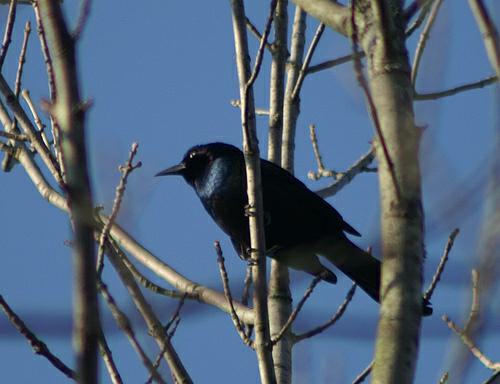
A photo of a rusty blackbird